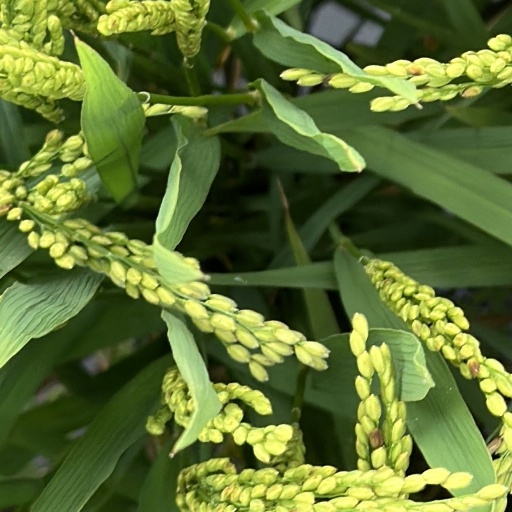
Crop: rice